Kingdom of Mewar

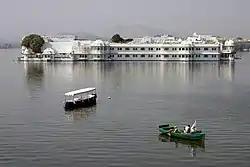
Lake Palace in Lake Pichola

Udai wanted his second son Jagmal to succeed him, but after his death, his eldest son, Pratap was enthroned by the generals. The order of damage inflicted by Mughal forces in 1568 to Chittor meant that Pratap was not willing to make any concessions to Akbar. He saw Mughals as invaders who were resisted by his father and grandfather. Within 1 year, diplomatic missions by top Mughal officials like Man Singh, Bhagwant Das, Todar Mal failed to convince Pratap to accept Mughal dominance, appear in Mughal court, pay tribute and enlist as a Mansabdar.